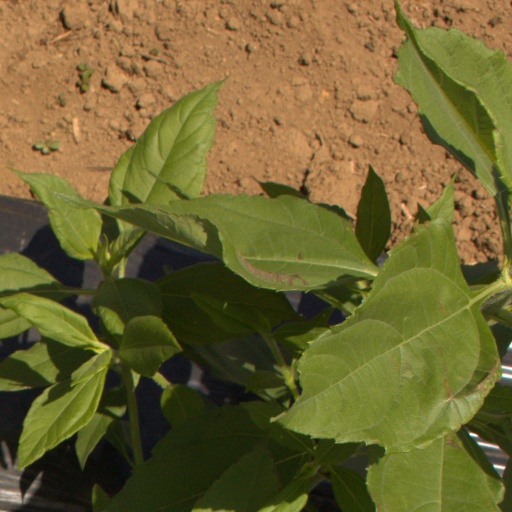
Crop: Jerusalem artichoke